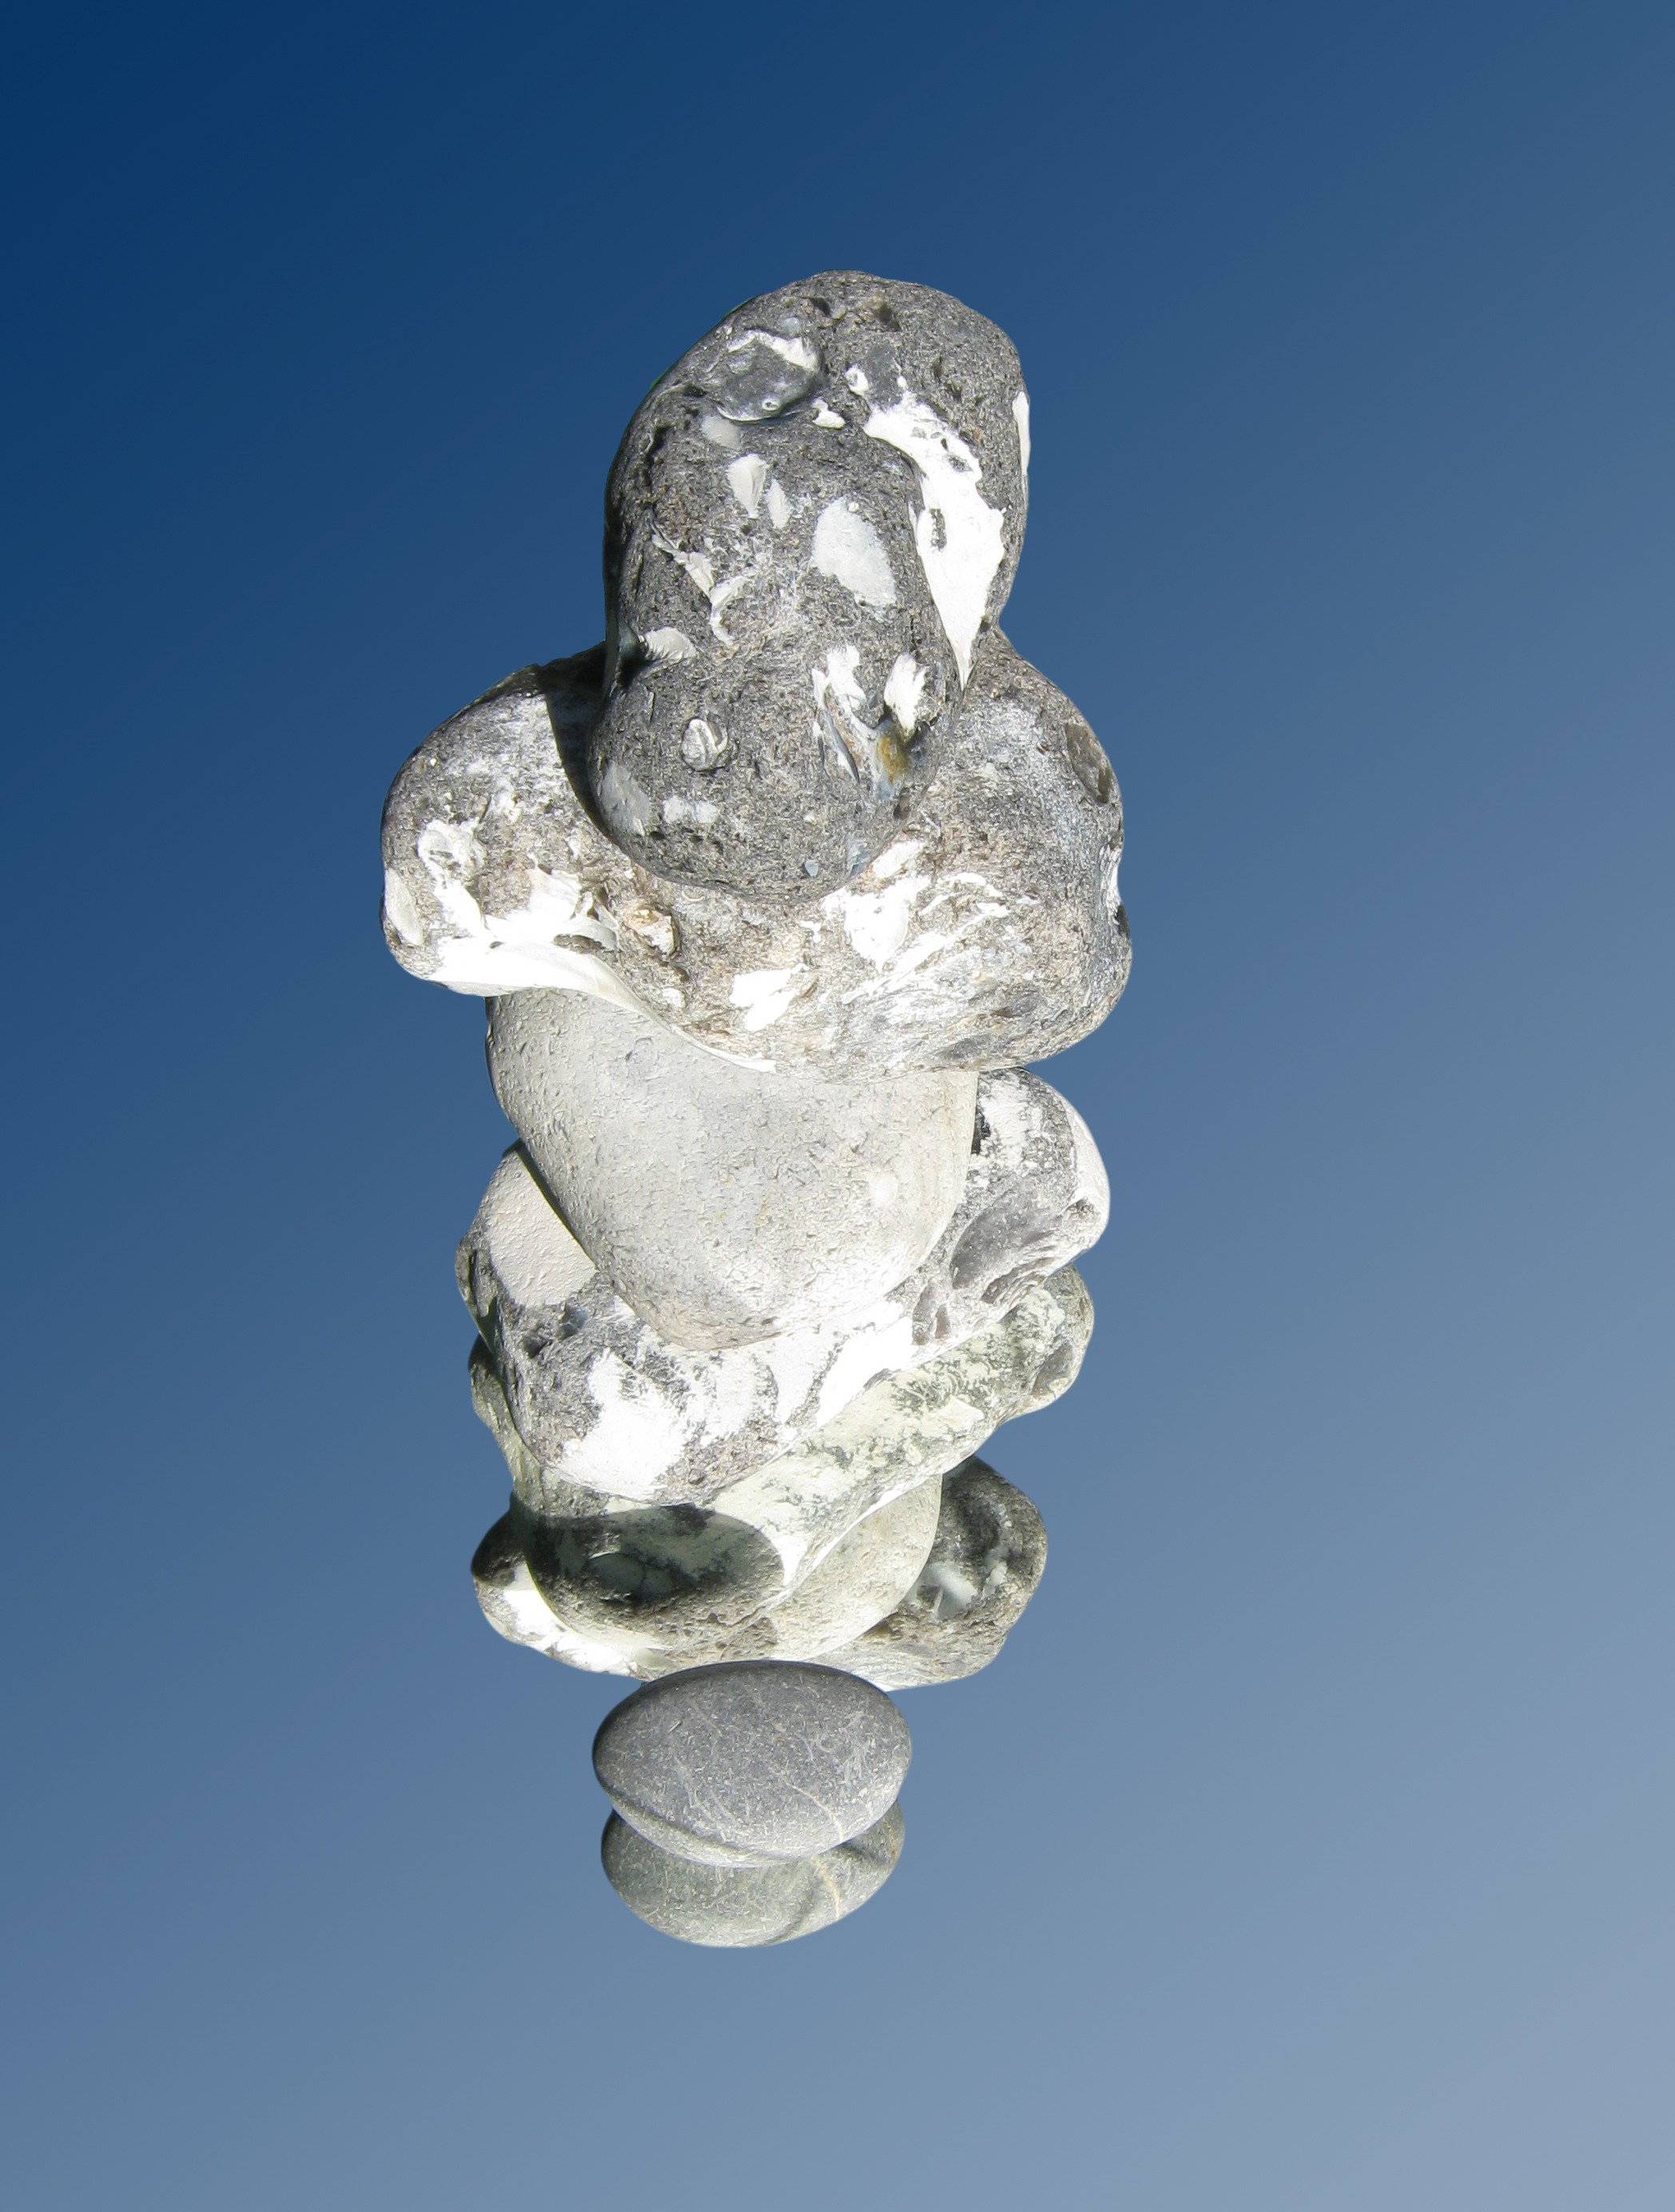
isolated, ice, relax, tower, balance, blue, lighting, jewellery, stones, relaxation, stacked, cairn, crystal, diamond, mineral, freezing, baltic sea